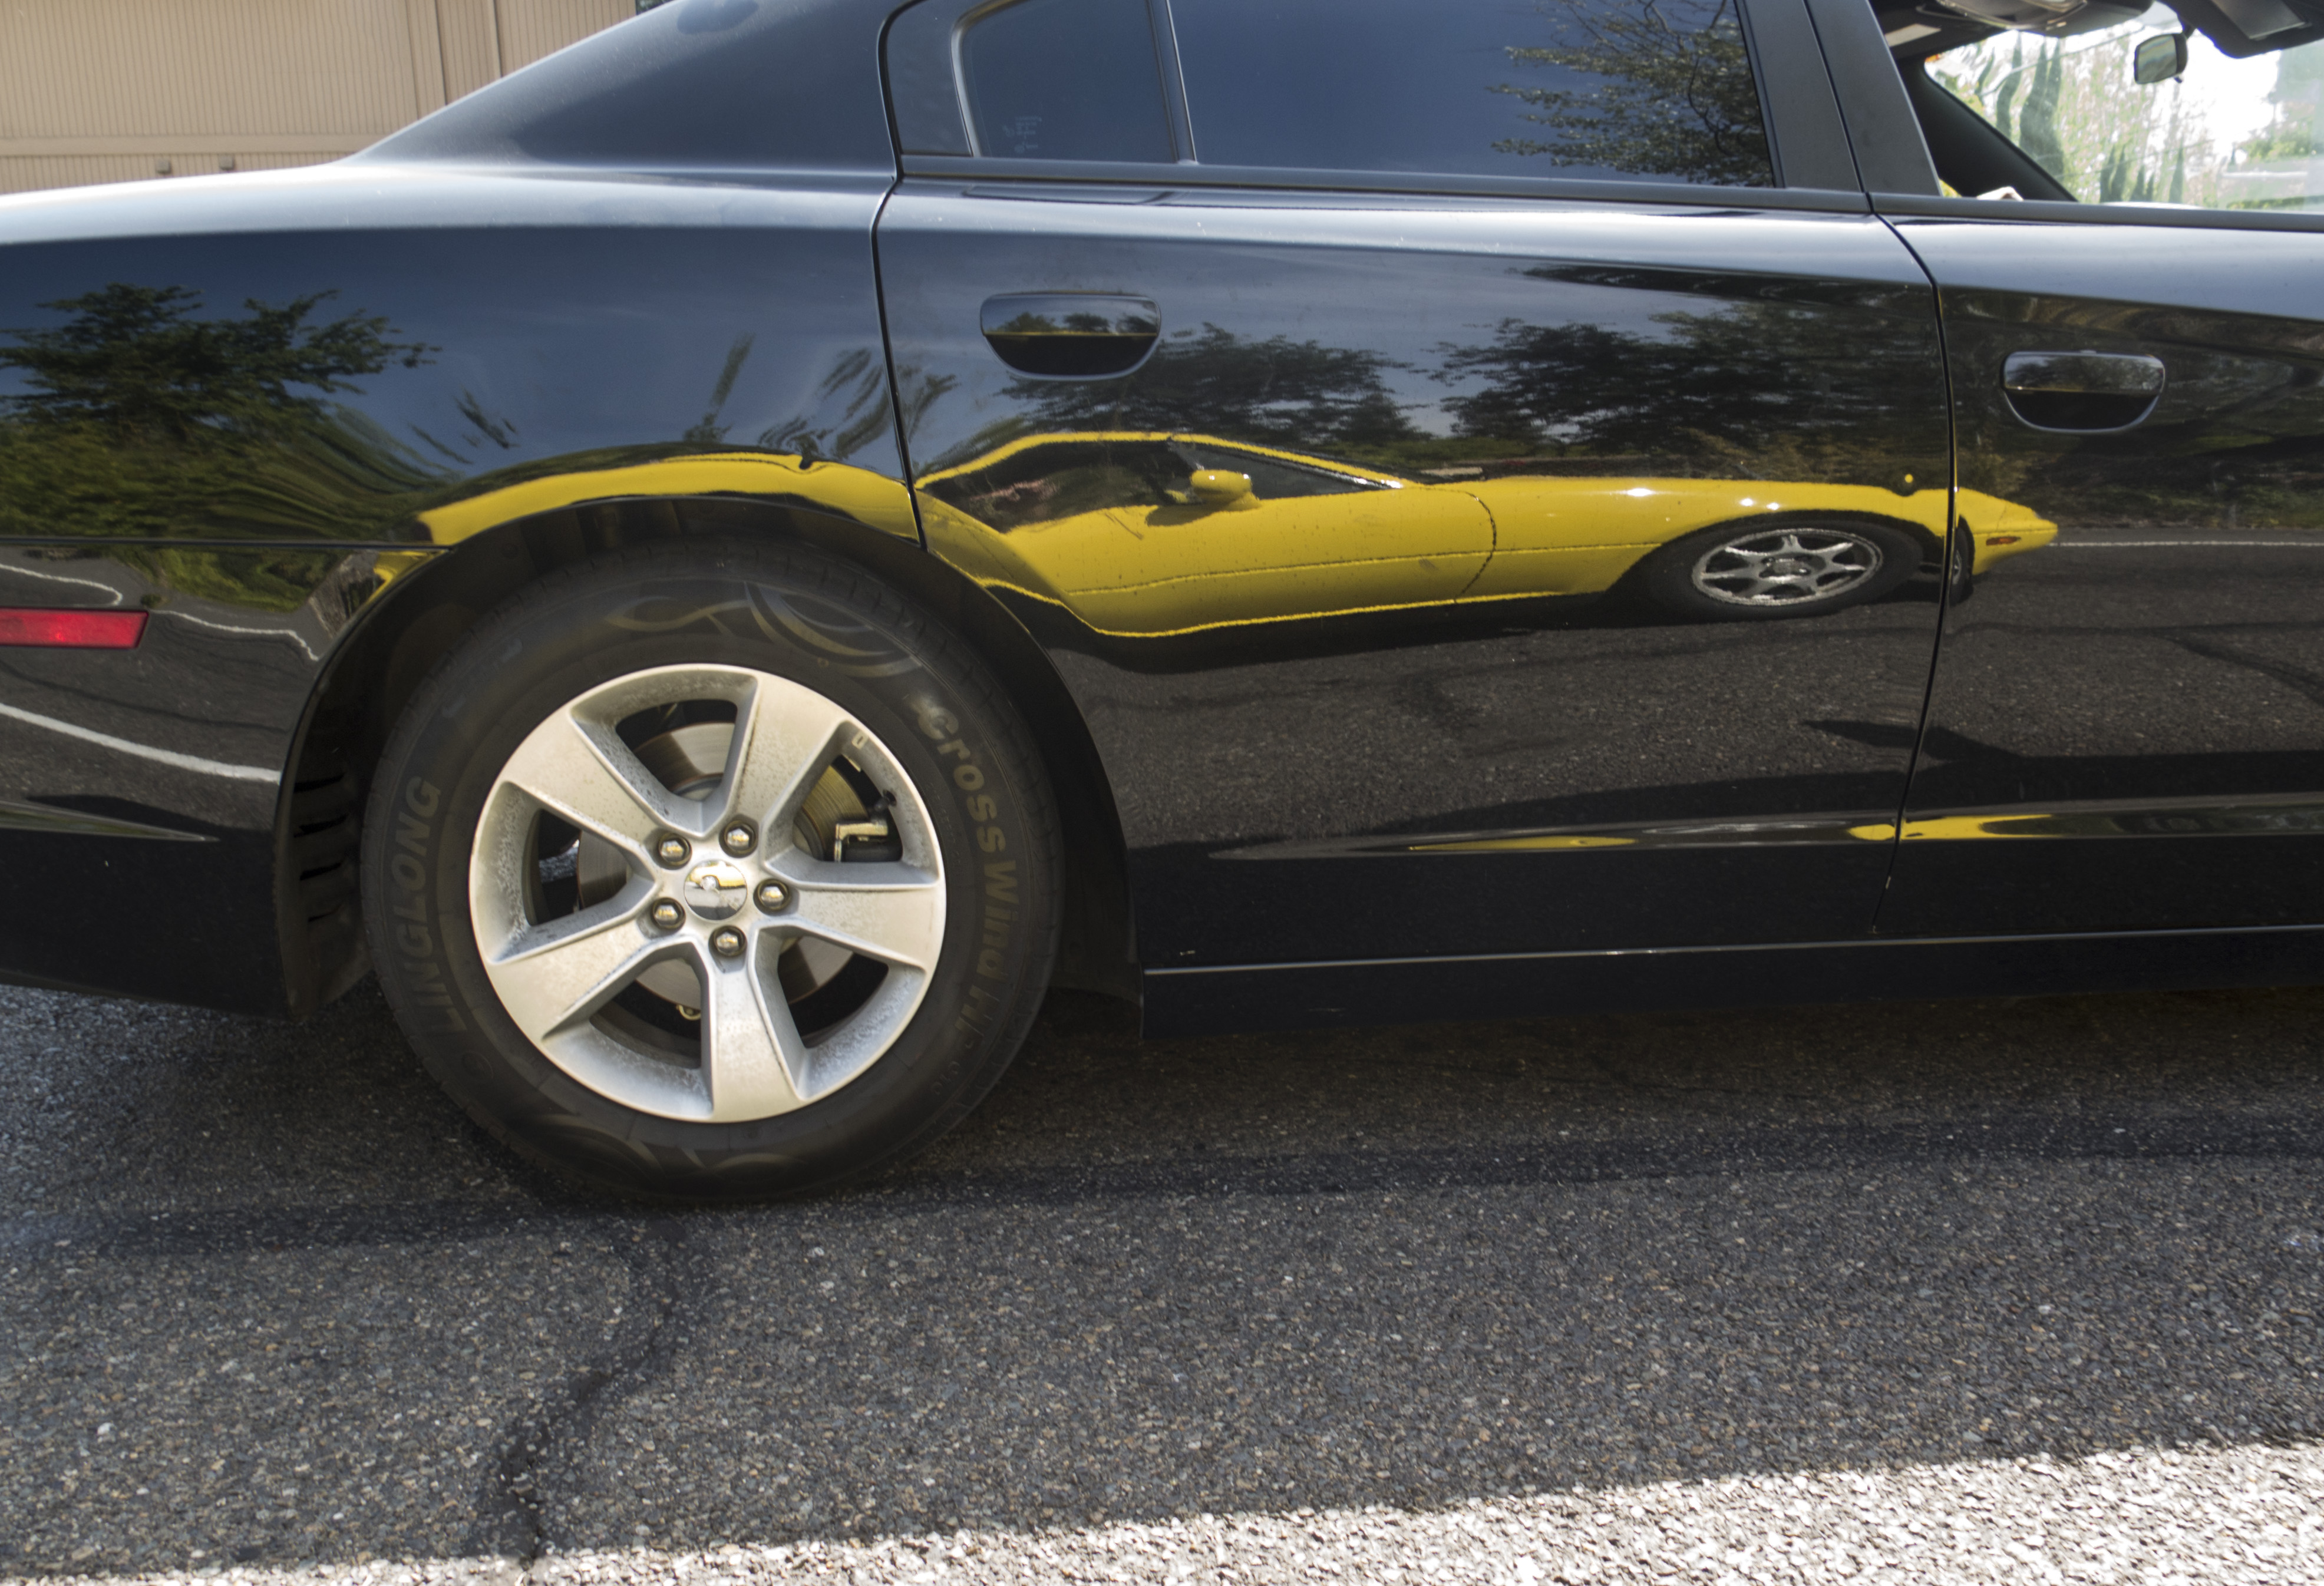
car, wheel, reflection, vehicle, yellow, sports car, rim, sedan, miata, mx5, theyellowcar, dodgecharger, land vehicle, automobile make, automotive exterior, compact car, family car, mid size car